Harris tweed

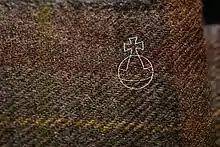
The Orb stamp on Harris tweed

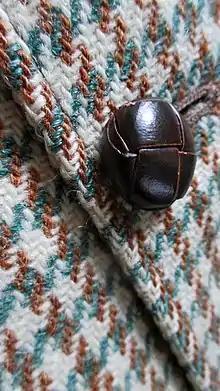
Harris tweed jacket

The creation of Harris tweed begins with fleeces of pure virgin wools which are shorn from Cheviot and Scottish Blackface sheep. Although most of the wool is grown principally on the UK mainland, in the early summer the island communities still join to round up and shear the local sheep to add to the mix. The two types of wool are blended together to gain the advantages of their unique qualities and characteristics.